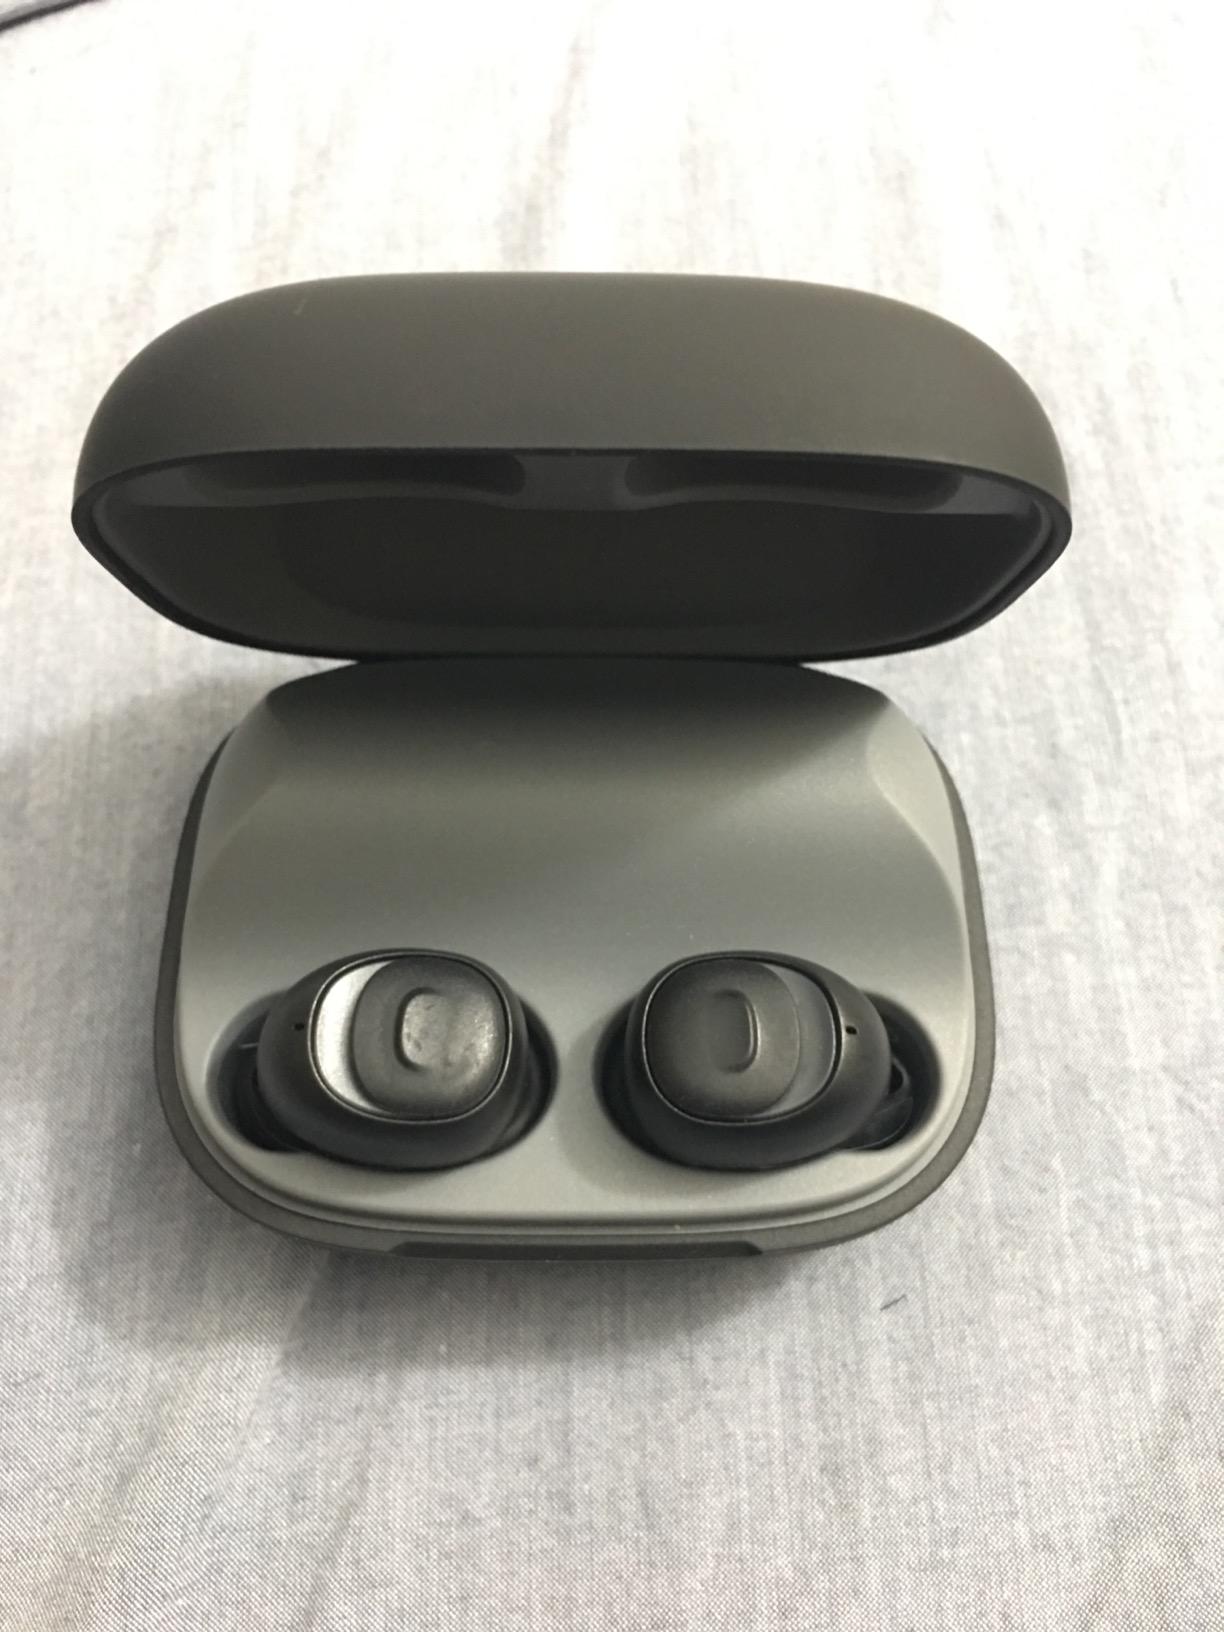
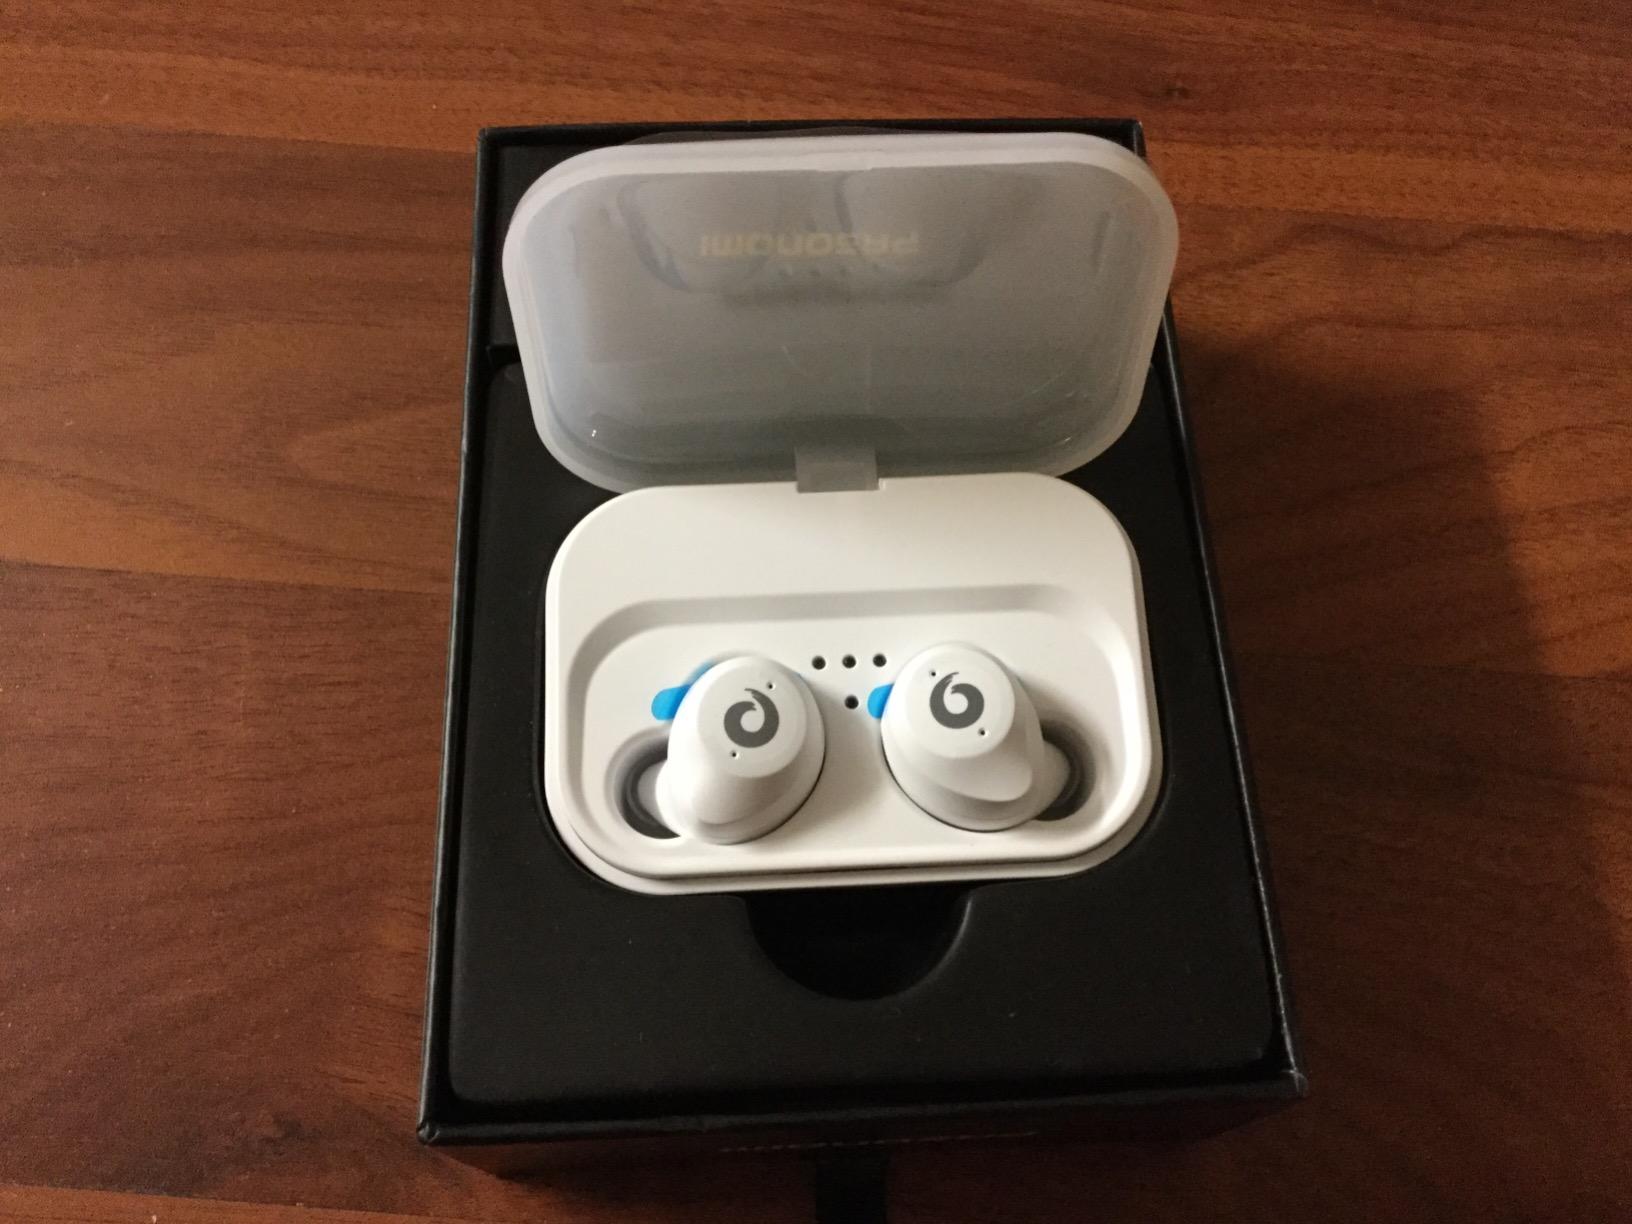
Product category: earbuds
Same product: no